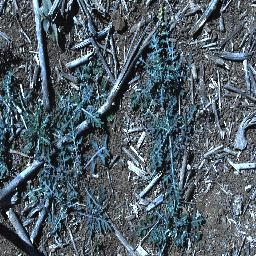
Label: parthenium